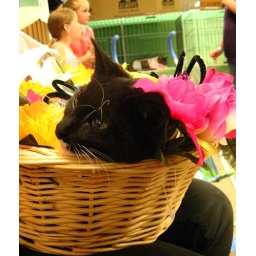
This cat stayed dociley in the basket the whole time.